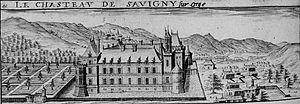
Château de Savigny-sur-Orge
Le lycée Jean-Baptiste-Corot de Savigny-sur-Orge est un établissement scolaire public d'enseignement général et technologique, situé au cœur de la ville de Savigny-sur-Orge dans le département de l'Essonne dans la région Île-de-France.
Claude Chastillon est un architecte, un ingénieur et un topographe au service du roi de France Henri IV. Né en 1559 ou 1560 à Châlons-en-Champagne, il meurt le 27 avril 1616 dans cette même ville. Il y est inhumé avec son épouse dans l'église Notre-Dame-en-Vaux.
Savigny-sur-Orge est une commune française située dans le département de l’Essonne en région Île-de-France.